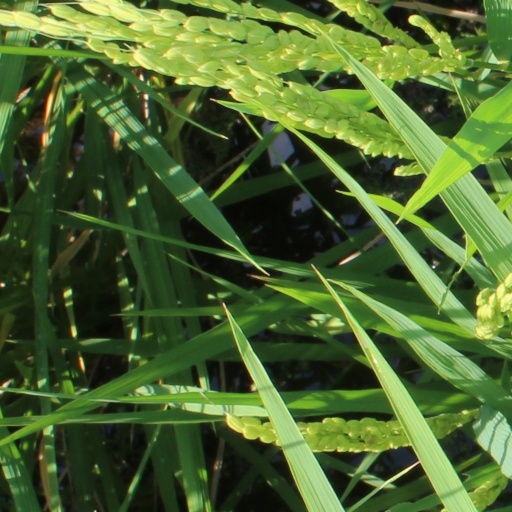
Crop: rice